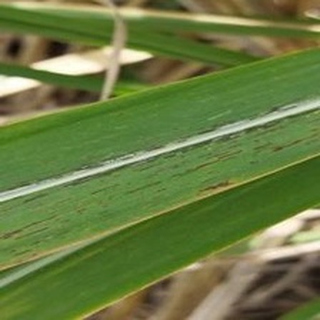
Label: sugarcane_rust